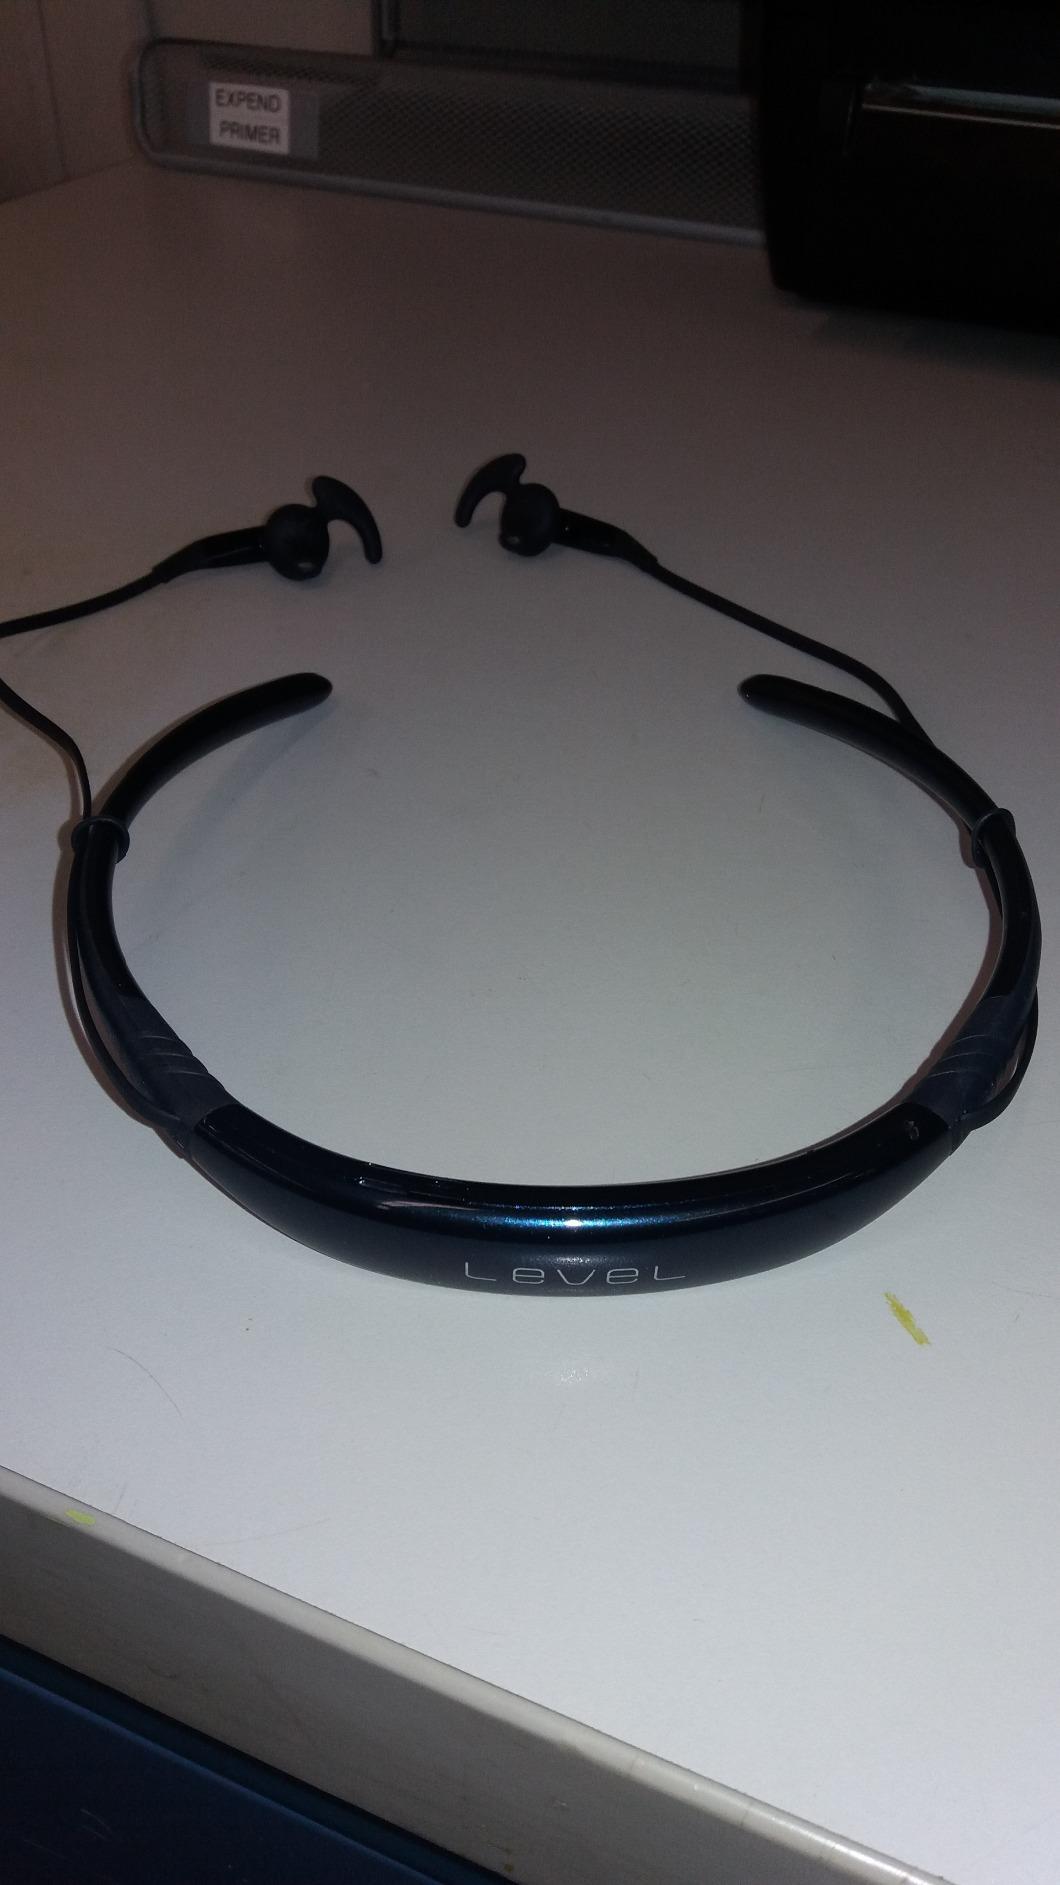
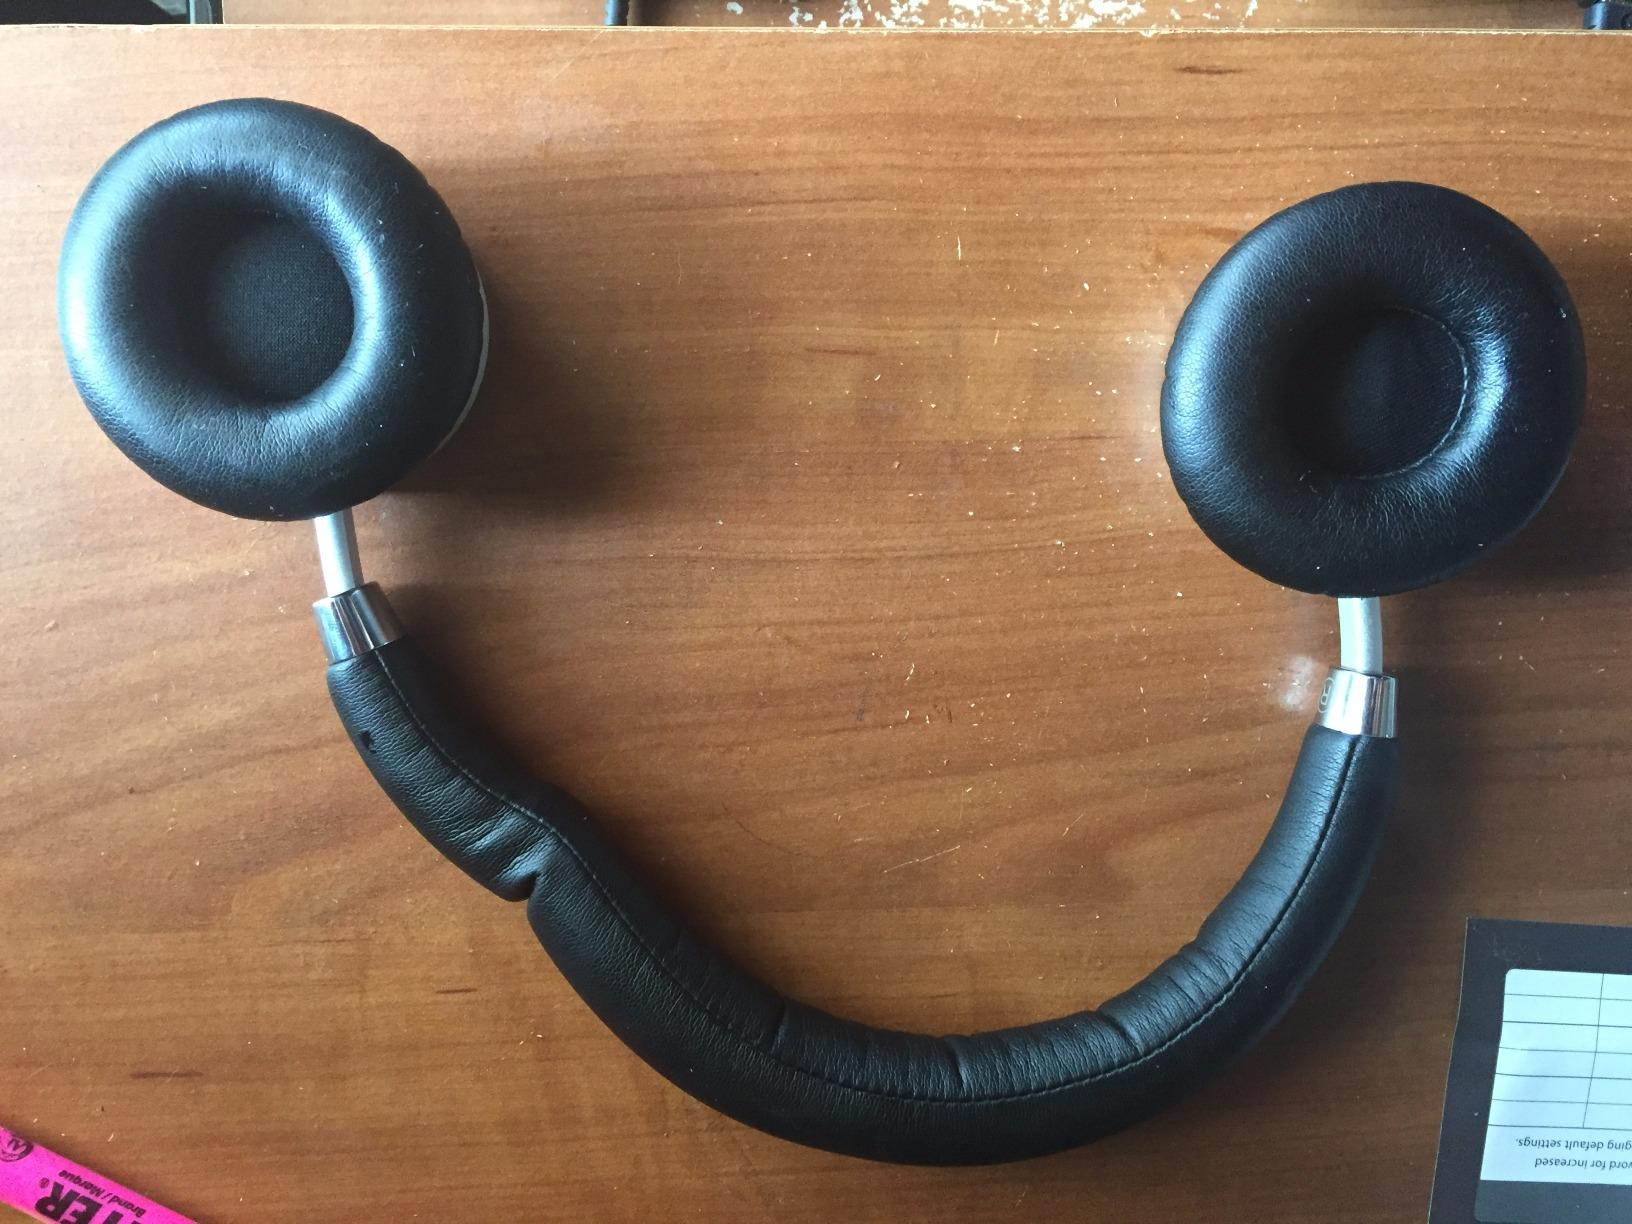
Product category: headphones
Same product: no